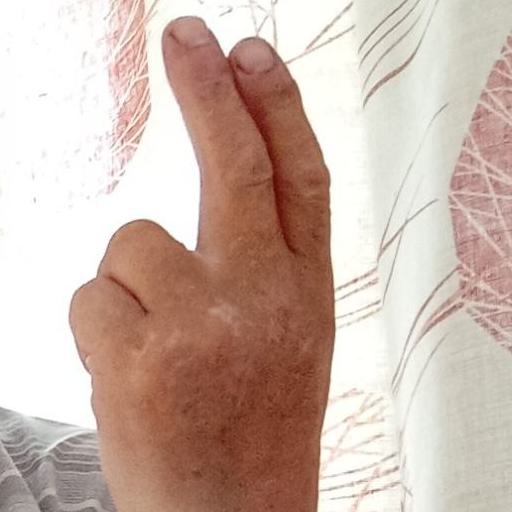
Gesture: two_up_inverted